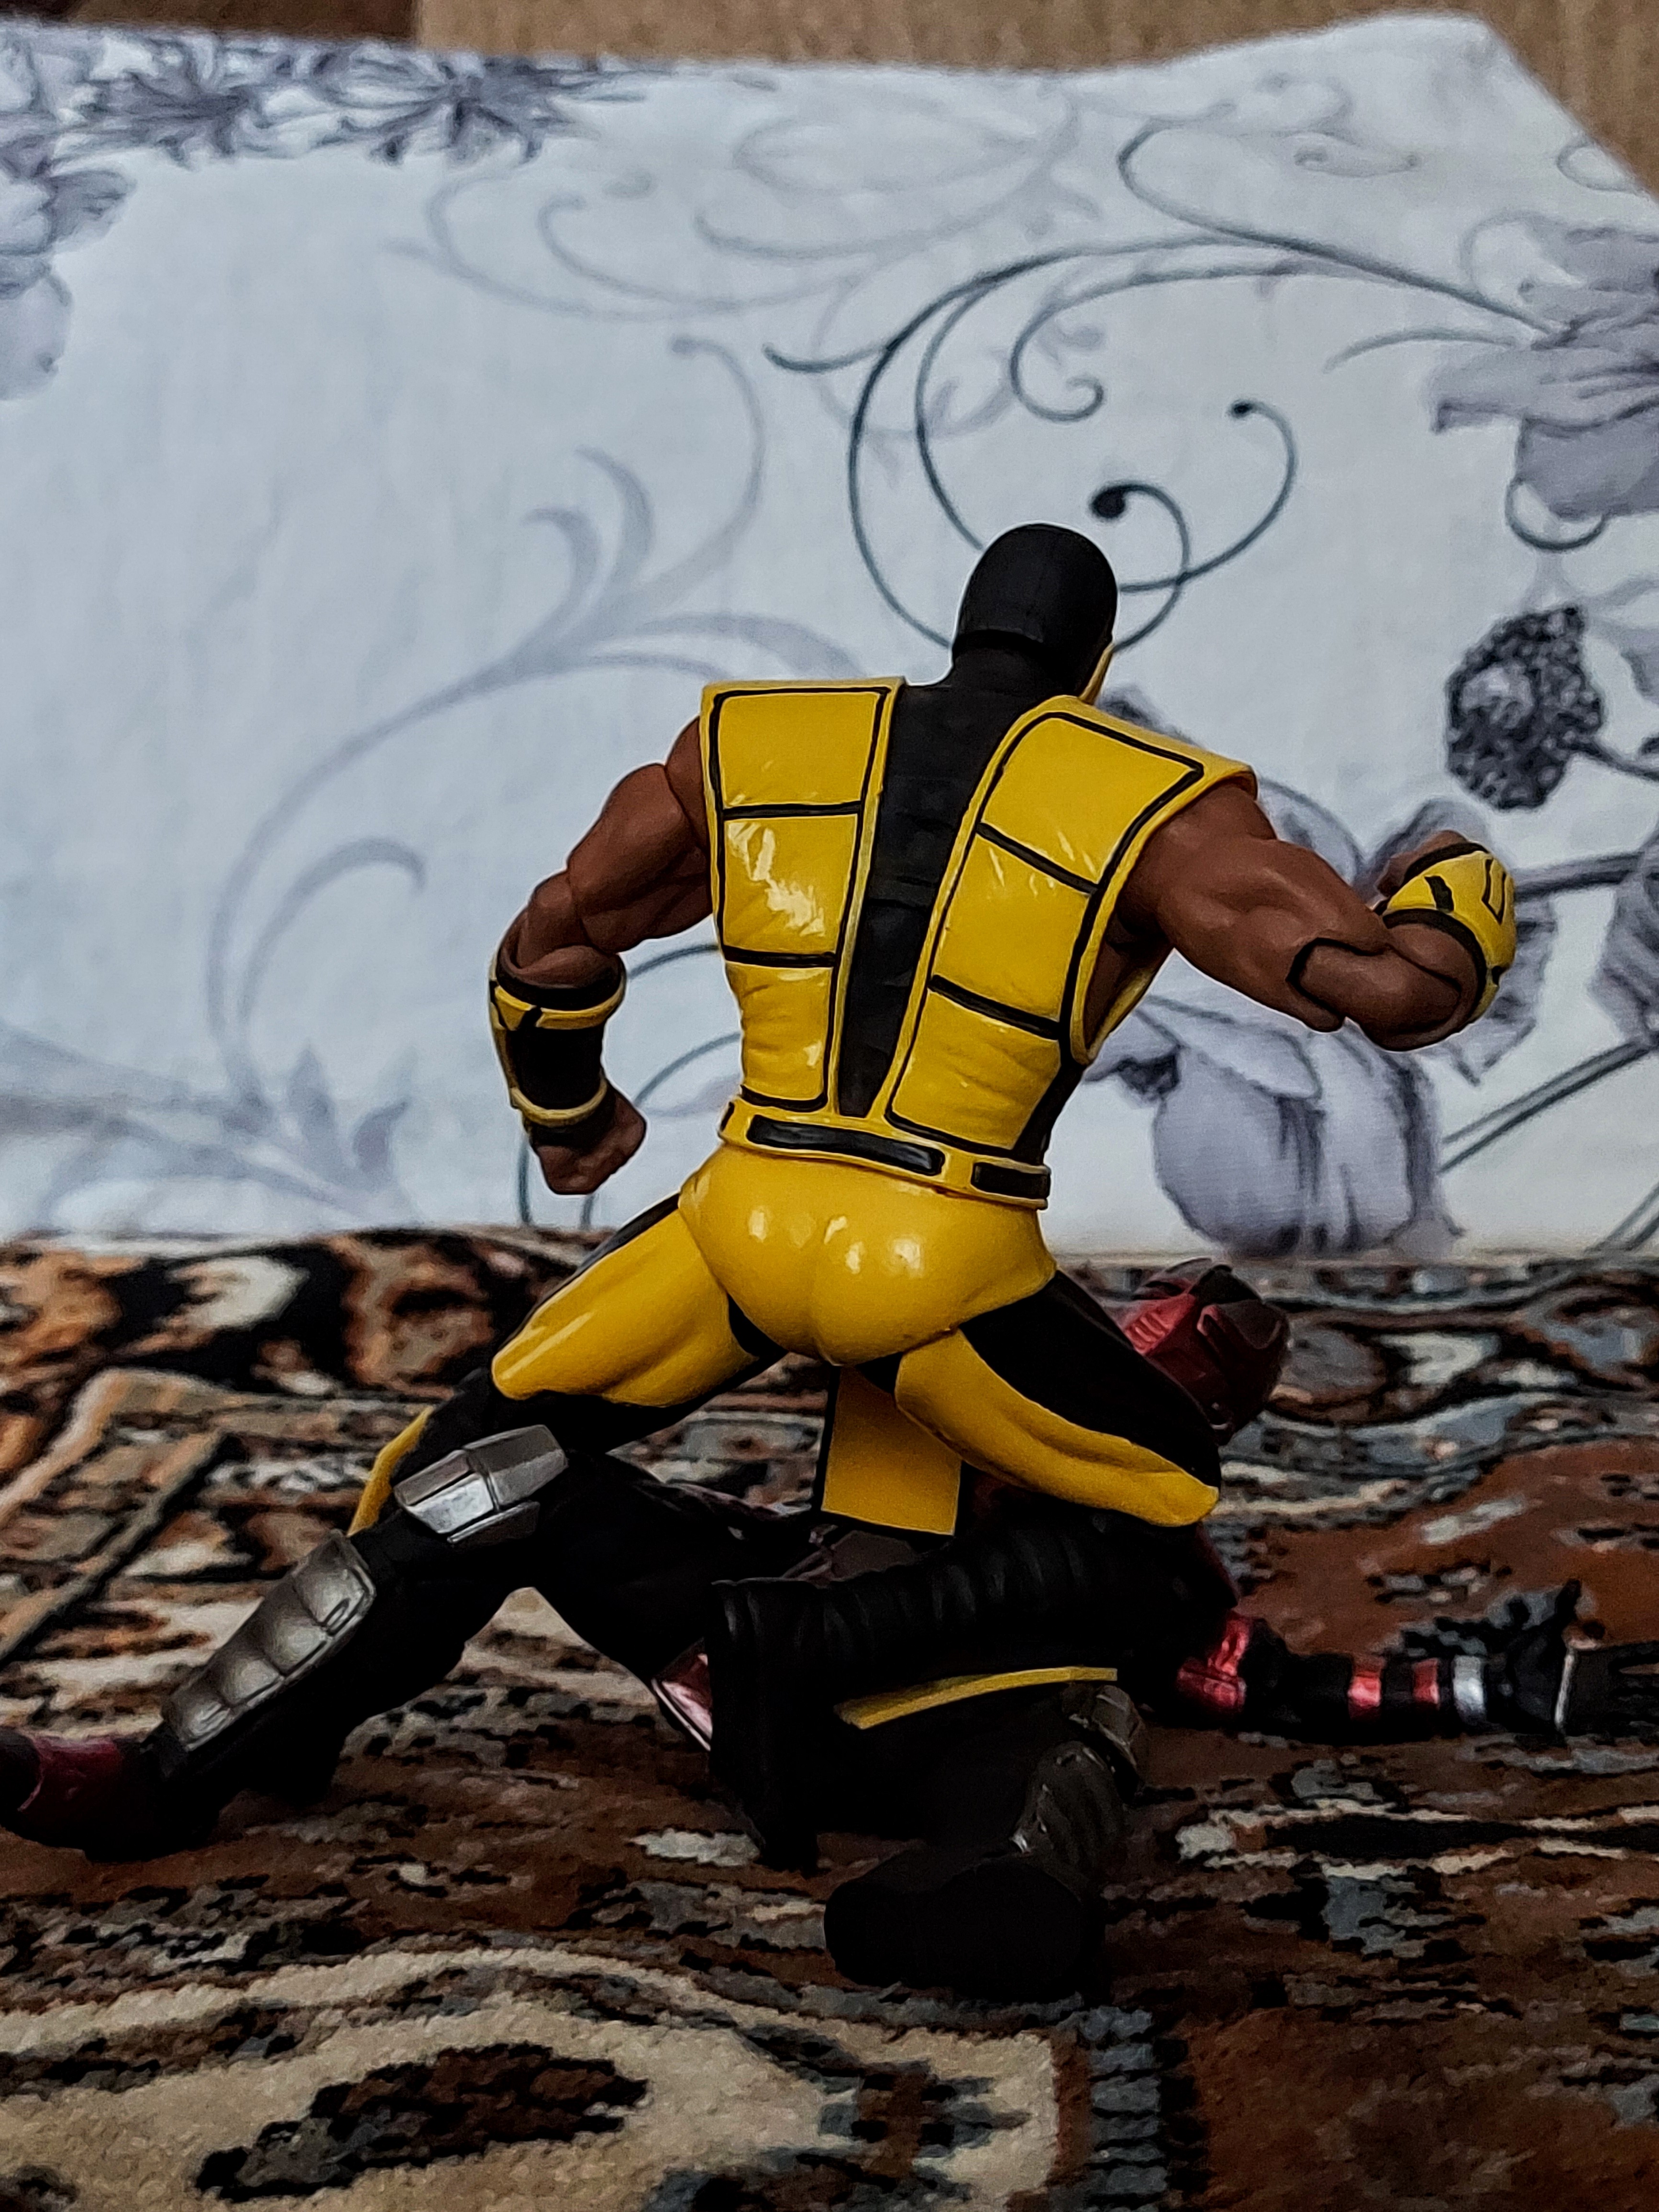
scorpion, storm, collectibles, outerwear, art, recreation, hat, armour, machine, fictional character, personal protective equipment, painting, illustration, fiction, action figure, drawing, knight, costume, fun, robot, toy, visual arts, costume design, competition event, rock, mural, comics, animation